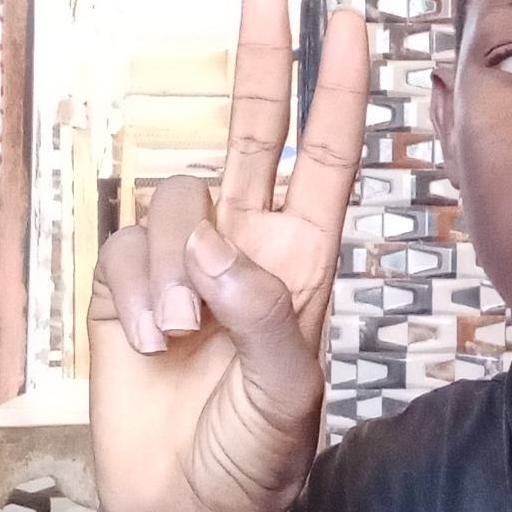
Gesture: peace